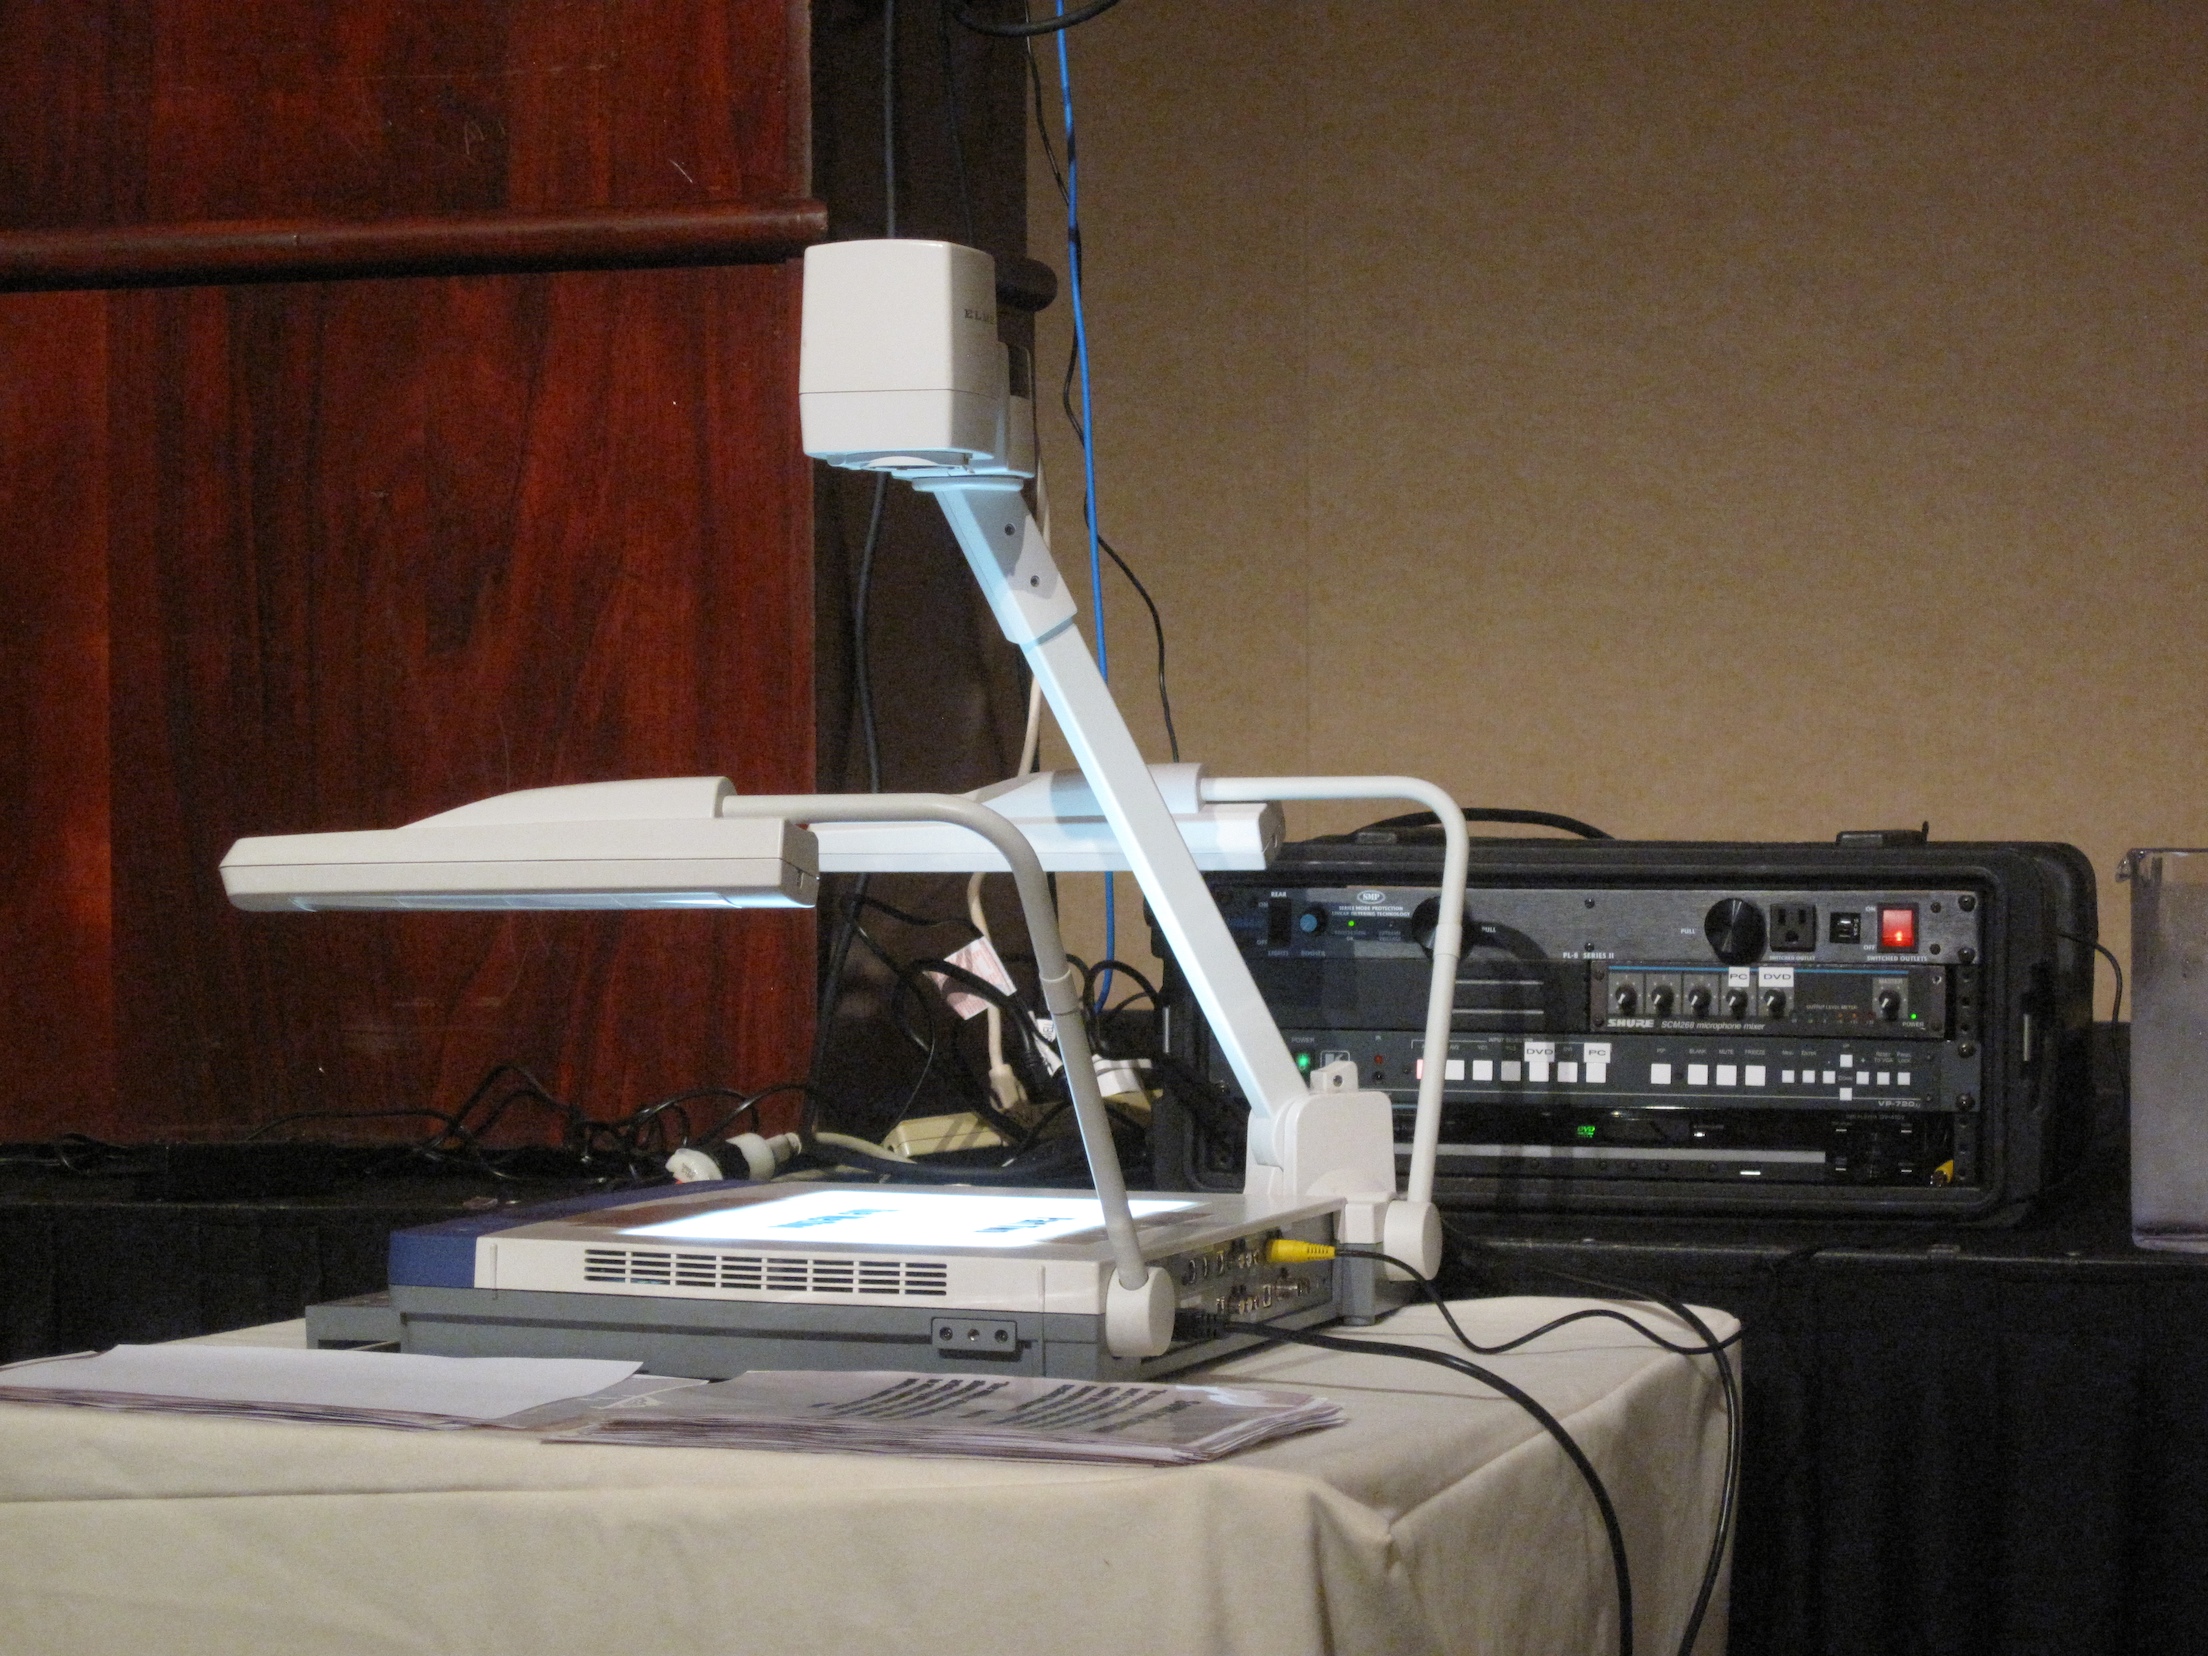
machine, furniture, laser, art, edmedia, 77285mm